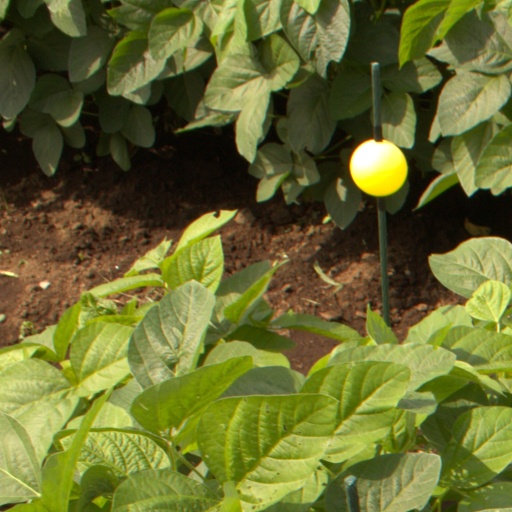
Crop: soybean